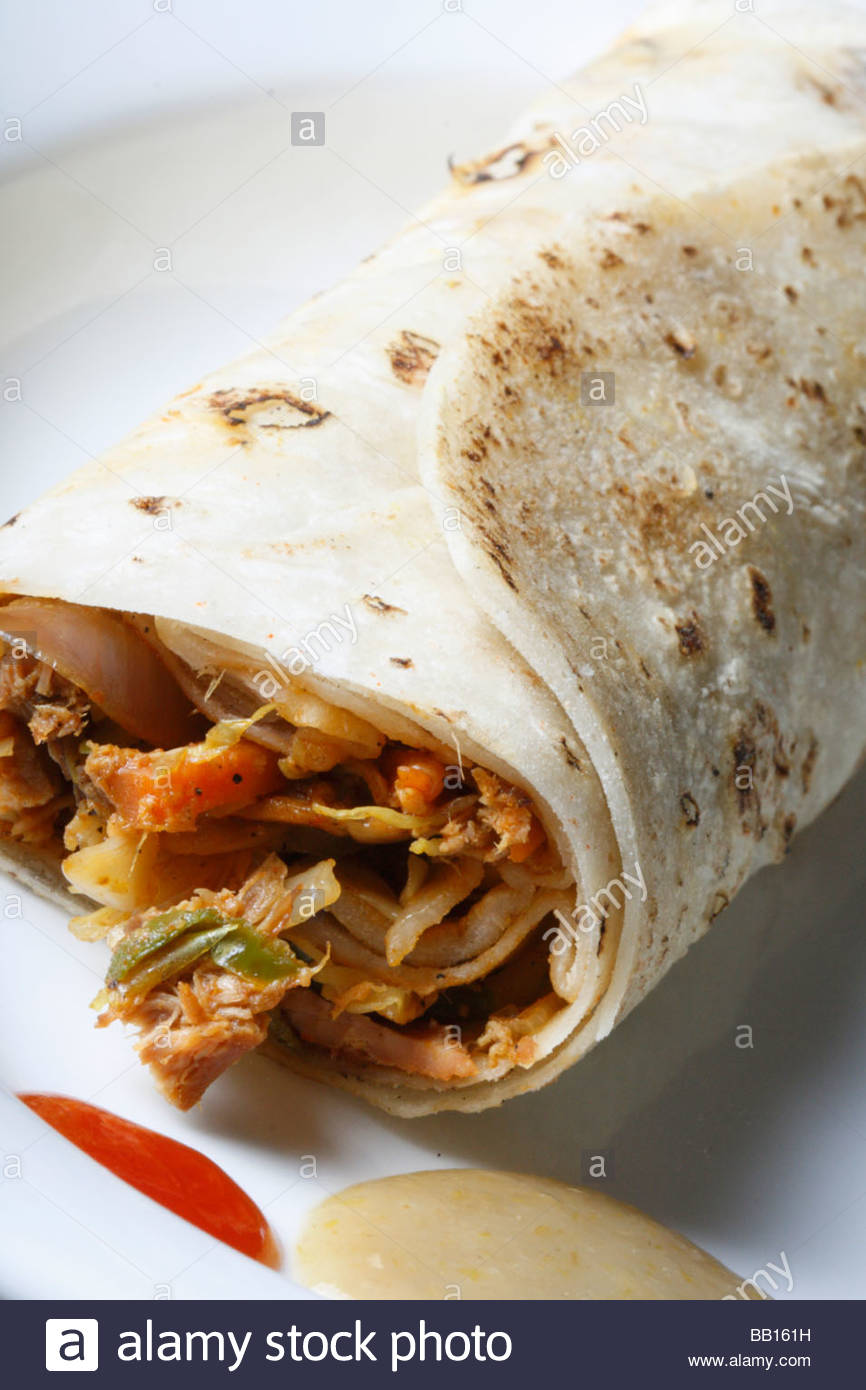
Dish: kaathi_rolls